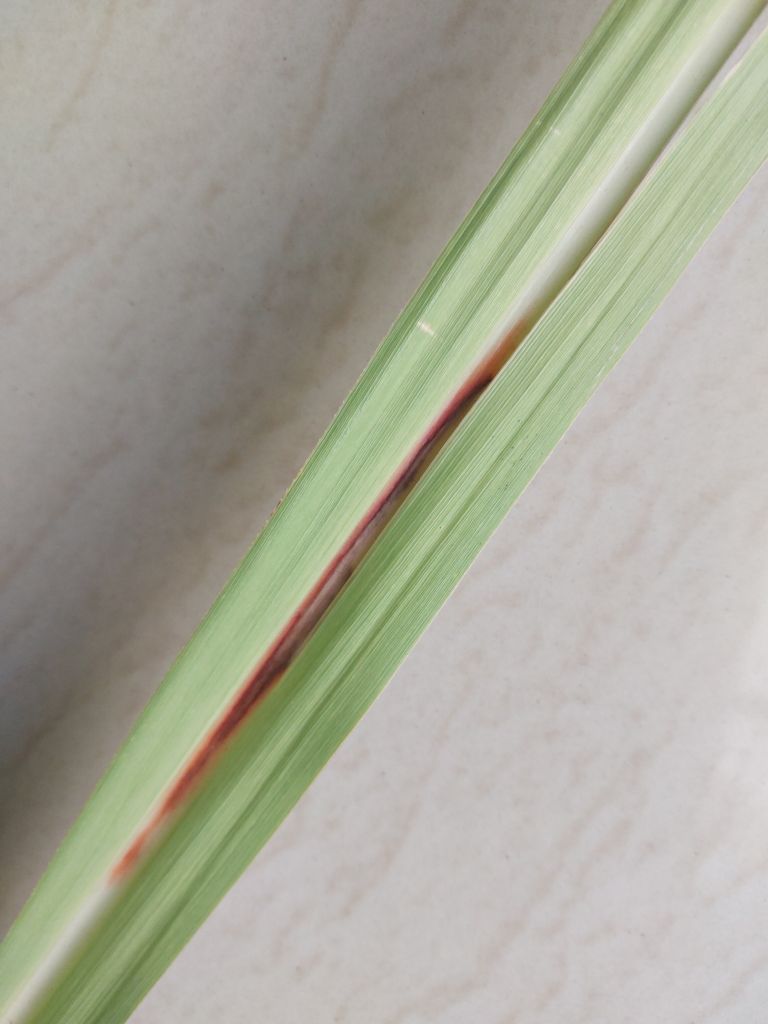
Label: Brown Spot